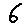
Label: 6